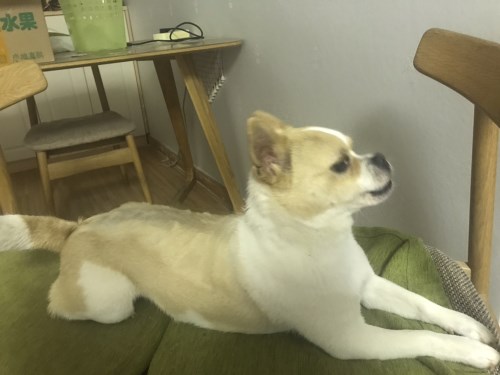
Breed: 420-n000124-Chihuahua